Jim Donnelly (baseball)

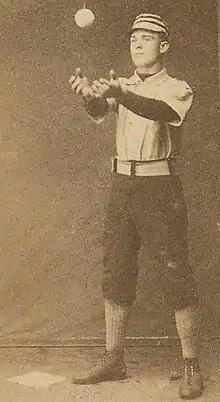
Jim Donnelly Old Judge baseball card, 1887

James B. Donnelly (July 19, 1865 – March 5, 1915) was an American professional baseball player whose career spanned from 1884 to 1900. He played all or part of 11 seasons in Major League Baseball, principally as a third baseman, for nine different major league clubs. In his 11 major league seasons, Donnelly compiled a .230 career batting average and led the National League's third basemen with 73 errors in 1886 and 275 assists in 1887.